Pid (video game)

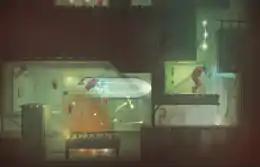
A screenshot of the game, in which the player rides a beam, having just destroyed an enemy on the Attic level.

"Pid "begins as a young boy named Kurt is left stranded on a remote alien planet. As he travels across the mysterious land, the boy must defeat terrifying robot enemies, as well as befriend unfamiliar allies in his quest to uncover an alien conspiracy and return home. The game takes place in a 2D side-scrolling perspective. The player must utilize a wide variety of different gameplay situations and mechanics to overcome and traverse the world's puzzle-like landscape. Kurt's primary tool is a white jewel that produces what the game calls "beams", which can be used to propel him in a manner of ways throughout the levels and solve various puzzles. The beams are used to create gravity wells, which push Kurt outward into the air, with two allowed to be active at once in the environment. However, gravity manipulation is not the only way to interact with his surroundings, as Kurt also comes across a variety of other tools which can be used at his disposal. Blue and red bombs can be detonated to either damage enemies immediately or timed for strategical placement respectively. Burst beams will allow him to reach higher areas out of reach from the normal beams' gravity wells. Smoke bombs can obscure his location from enemy spotlights and flashlights. Kurt may also make use of a vest that allows him to withstand more damage. There is also a co-operative mode where both players are dependent on each other to solve puzzles and eliminate enemies, while also competing and testing their skills against one another.